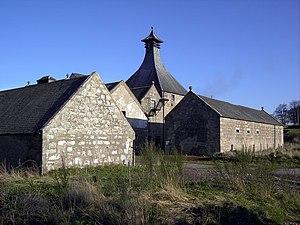
Clynelish est une distillerie de whisky située dans le village du même nom.